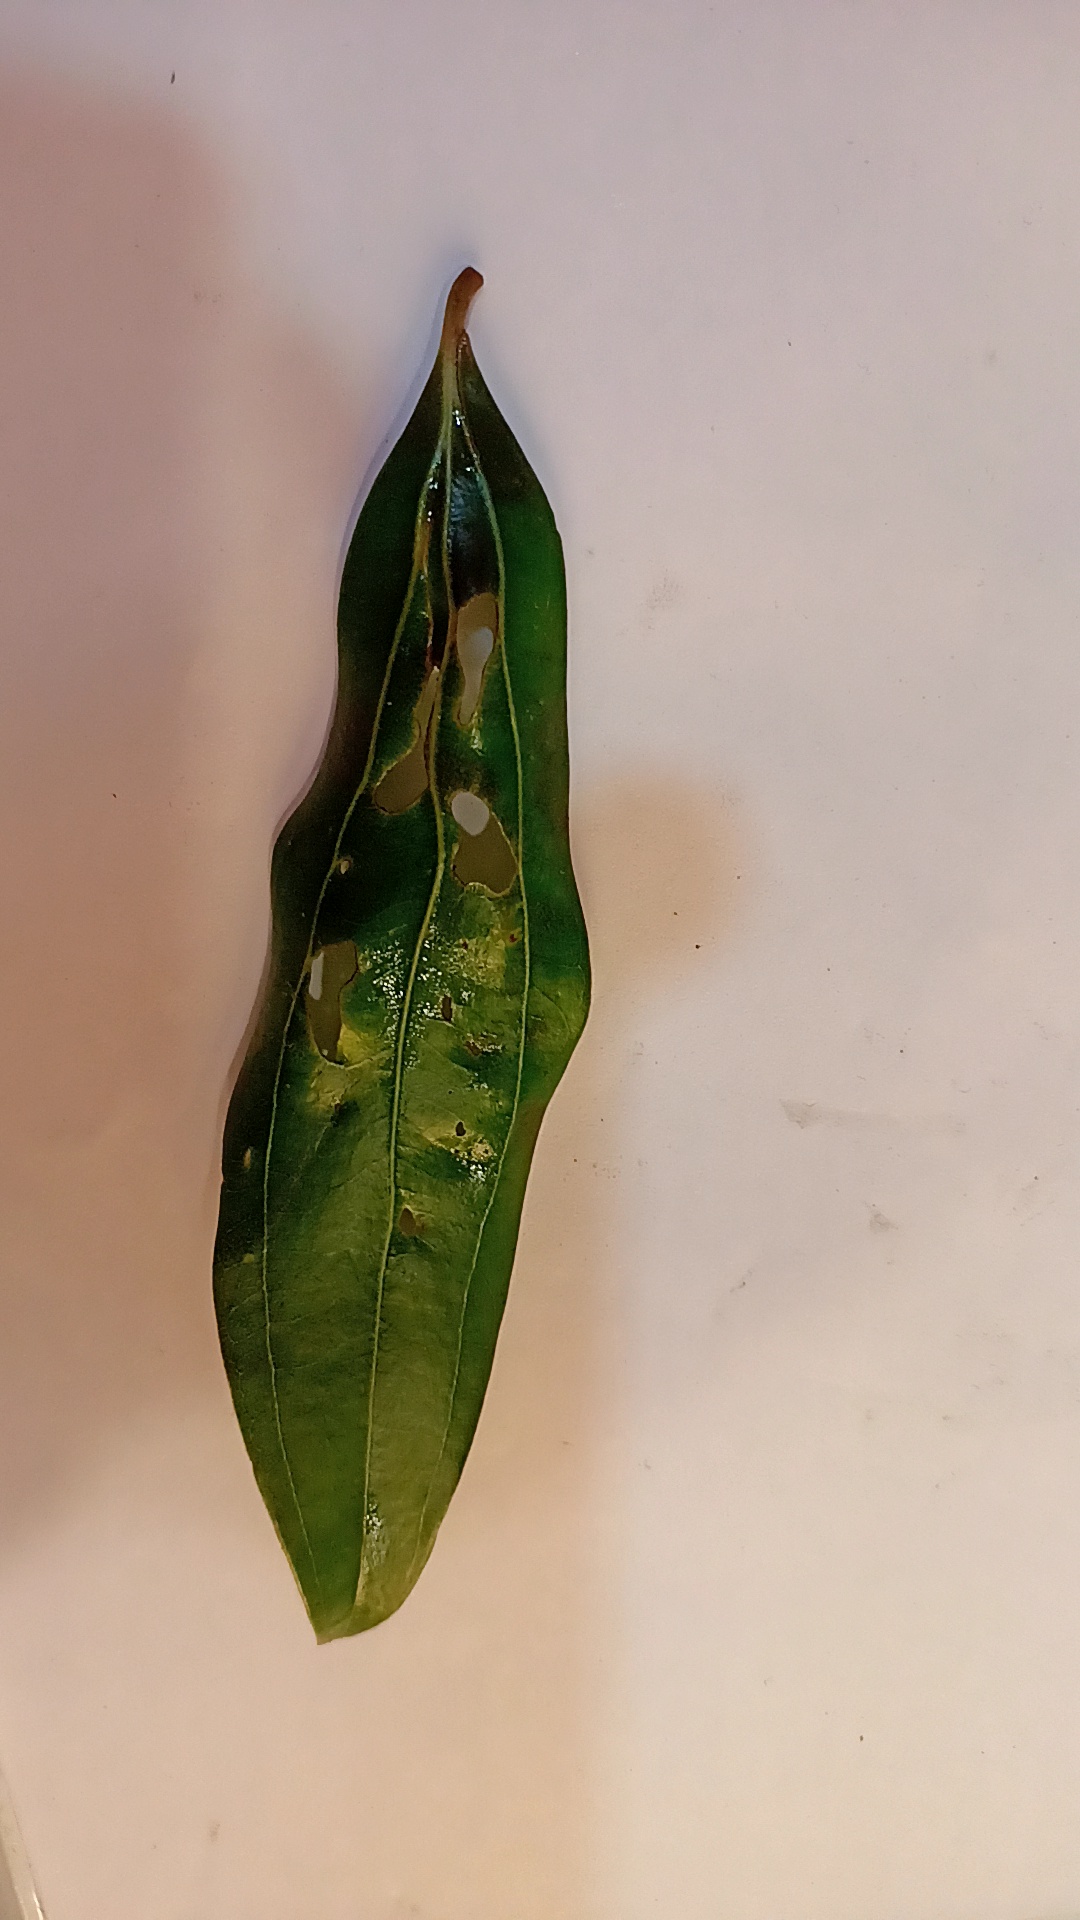
Label: Disease